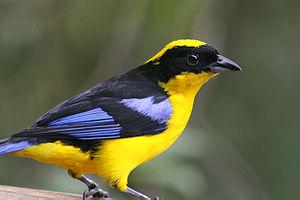
Tangara est le nom donné à de nombreuses espèces d'oiseaux de genres variés, appartenant à la famille des Thraupidae, dans l'ordre des Passeriformes. Attention, c'est également le nom d'un genre biologique, Tangara, mais dont les espèces ont pour générique normalisé français « callistes ».
Anisognathus est un genre de passereaux de la famille des Thraupidae, comportant 5 espèces de Tangaras.